Emanuel Buchmann

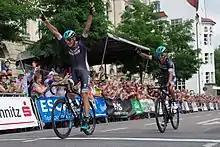
Buchmann (right) finishing second behind teammate Marcus Burghardt at the 2017 German National Road Race Championships

In 2015, Buchmann denied the strong sprinters their chance at the German National Road Race Championships when he attacked from a leading group to take the title. During the subsequent Tour de France, he finished a strong third on the stage finishing at the top of the Col du Tourmalet. During the following season, Buchmann finished third in the young rider classification at the Tour de France, and recorded top-ten finishes at Rad am Ring (fourth) and the Giro del Trentino (eighth).